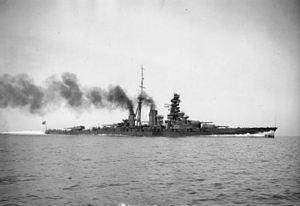
Slaget om Guadalcanal / Slagskibsbombardementet af Henderson Field
Det japanske slagskib Haruna
Slaget om Guadalcanal, også kaldet felttoget på Guadalcanal, som de Vestallierede havde givet kodenavnet Operation Watchtower, var et felttog, som udkæmpedes mellem den 7. august 1942 og 9. februar 1943 på og omkring øen Guadalcanal i Stillehavskrigen under 2. verdenskrig. Det var den første store offensiv fra Vestallierede styrker mod Kejserriget Japan.